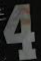
Number: 4